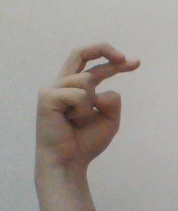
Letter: zay